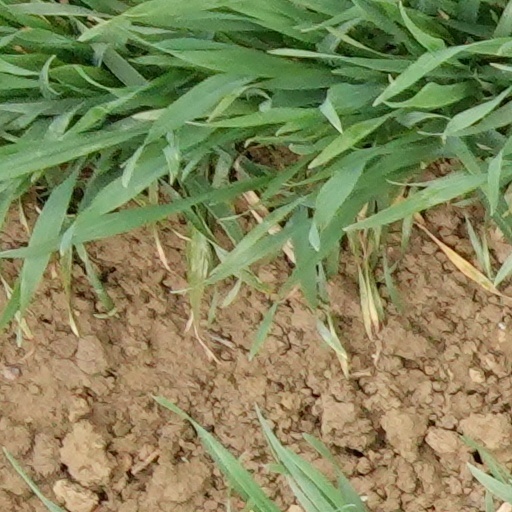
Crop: wheat